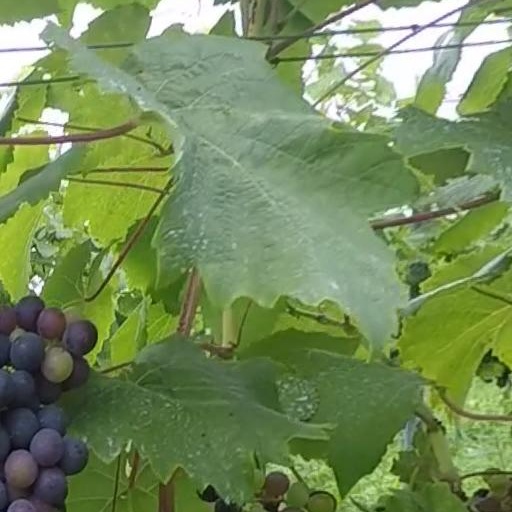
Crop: grape